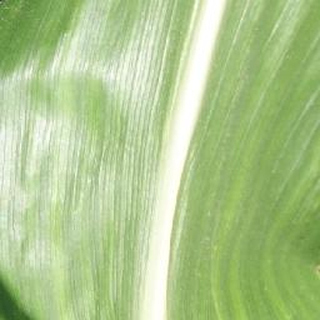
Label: healthy_corn